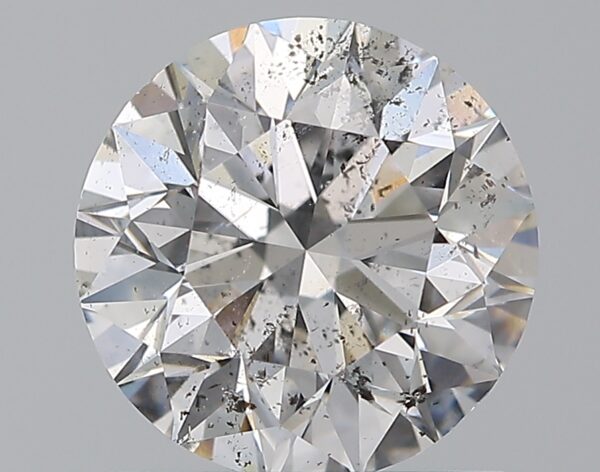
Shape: round
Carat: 1.2
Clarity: SI2
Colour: F
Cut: EX
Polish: EX
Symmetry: EX
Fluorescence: F
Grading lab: GIA
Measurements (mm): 6.7 x 6.75 x 4.27